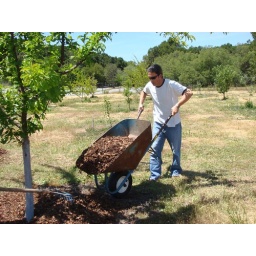
As one dumps the mulch the other spreads it around the base of the tree